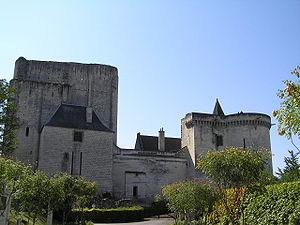
Le donjon du château de Loches